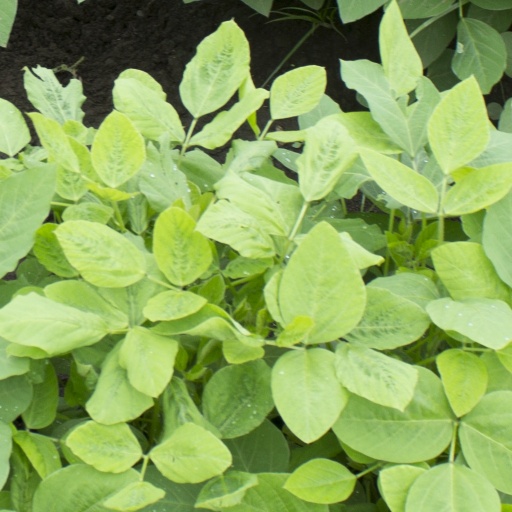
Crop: soybean